Gilcrease Museum

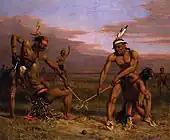
Charles Deas, "Sioux playing ball", 1843, oil on canvas

Thomas Gilcrease grew up in the Muscogee (Creek) Nation, in present-day eastern Oklahoma. At the turn of the 20th century the federal government allotted lands collectively held by American Indian tribes to private citizens. His tribal membership entitled him to an allotment of located just south of Tulsa. The land subsequently became part of one of Oklahoma's first major oil fields, the Glenn Pool Oil Reserve, where the town of Glenpool was later established. Gilcrease proved to be an able businessman. In 1922, he founded the Gilcrease Oil Company, and in less than ten years had greatly expanded his original holdings. Thomas Gilcrease traveled extensively in Europe during the 1920s and 1930s. His visits to European museums inspired him to create his own collection. Pride in his American Indian heritage and interest in the history of the American West provided a focus for his collecting.